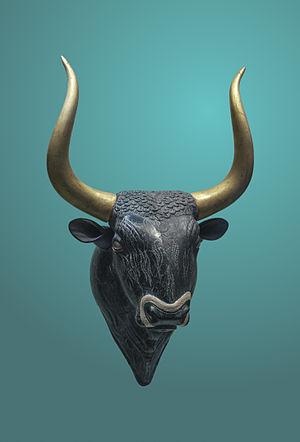
Le rhyton en pierre à tête de taureau. La partie gauche et les cornes sont une restauration. C'est un chef d'oeuvre de l'art minoën, ouvragé avec une grande précision et un sens du détail destiné à reproduire les caractéristiques réelles de l'animal. Une insertion de coquillage souligne le mufle, tandis que l'oeil droit est constitué de cristal de roche, l'iris de jaspe rouge. Trouvé à Cnossos, Crète, Grèce (Petit Palais), Age du bronze tardif, (1550 - 1500 av notre ère.) Heraklion Archaeological Museum